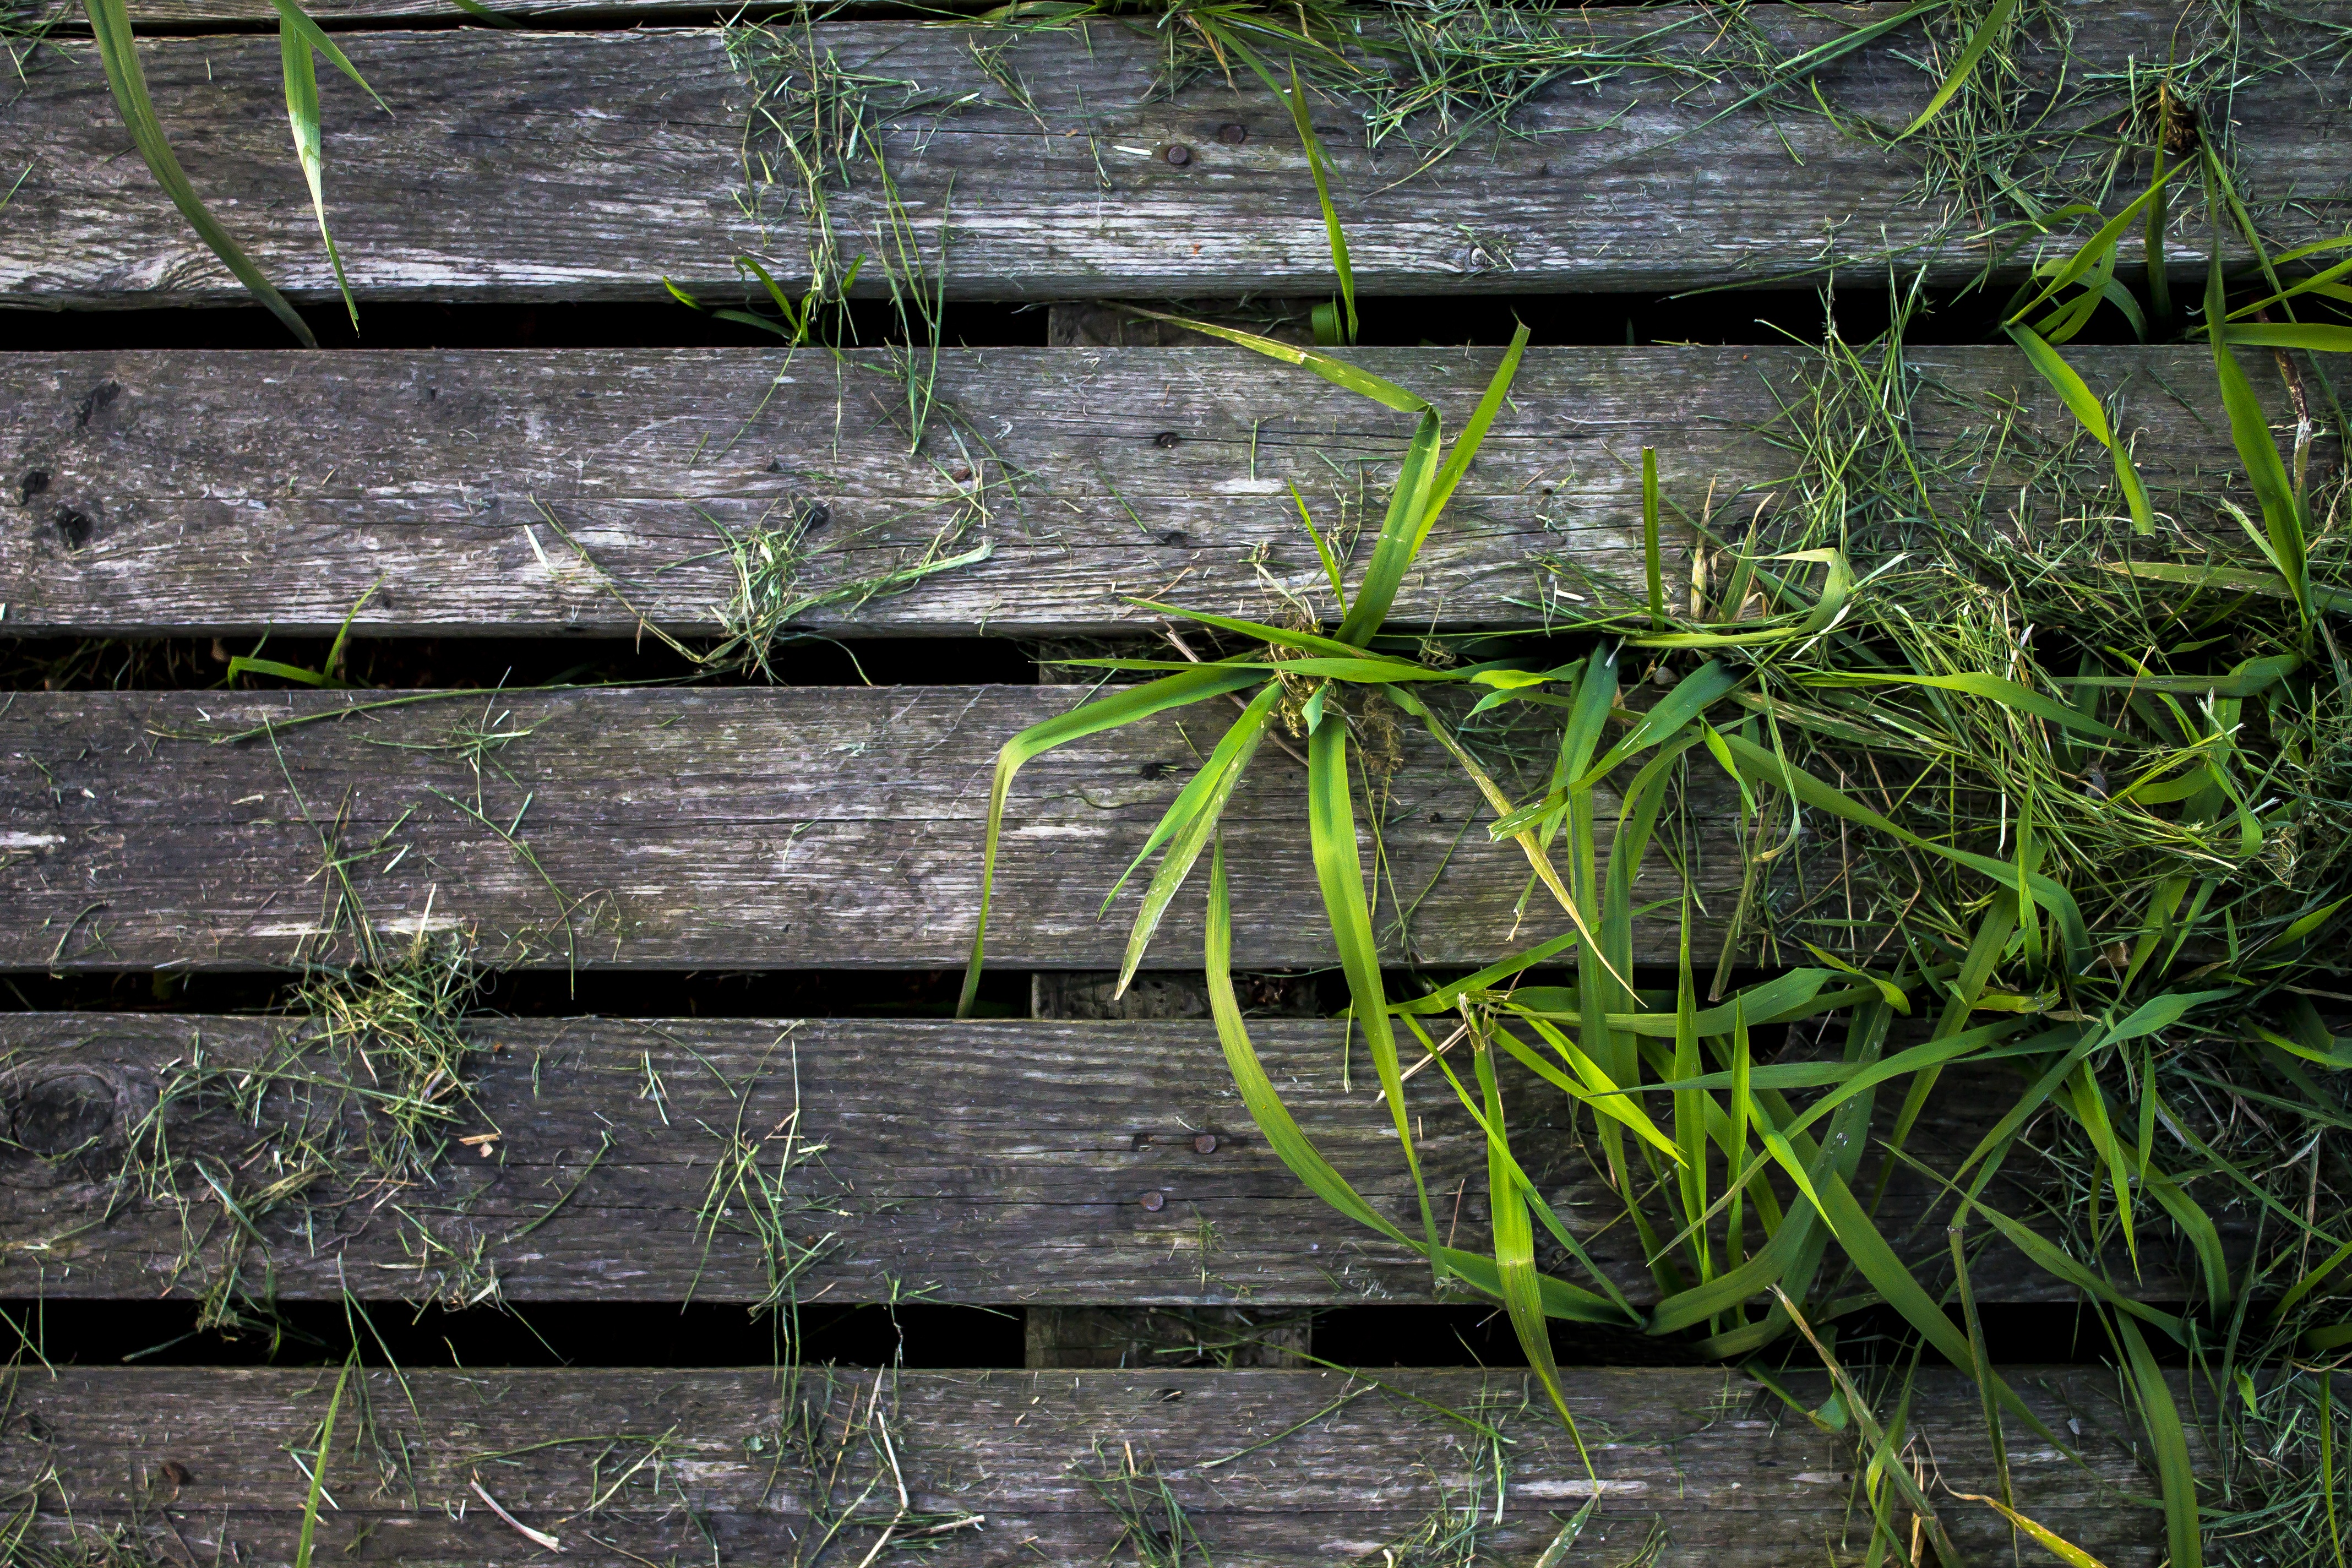
tree, nature, forest, path, grass, swamp, branch, structure, wood, texture, leaf, pond, wildlife, stream, green, jungle, fauna, sheet, trees, colors, background, wooden, wetland, trunks, scaffolding, woodland, habitat, knots, old wood, tree rings, natural environment, grass family, year circles